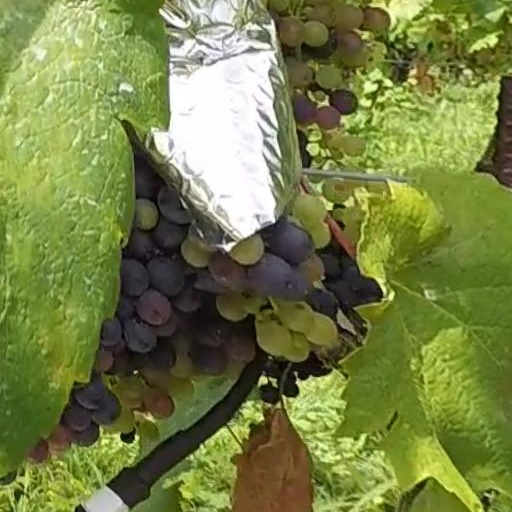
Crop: grape